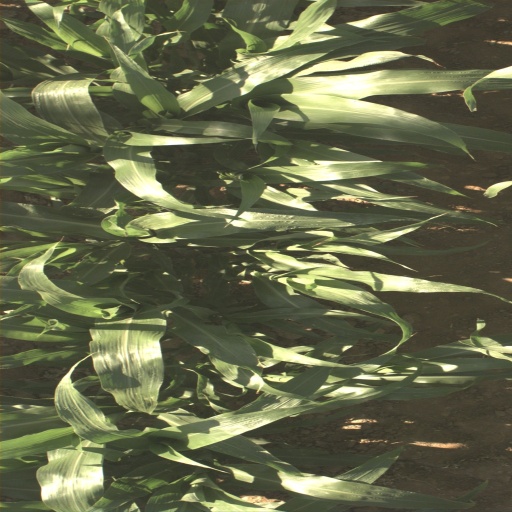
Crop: sorghum